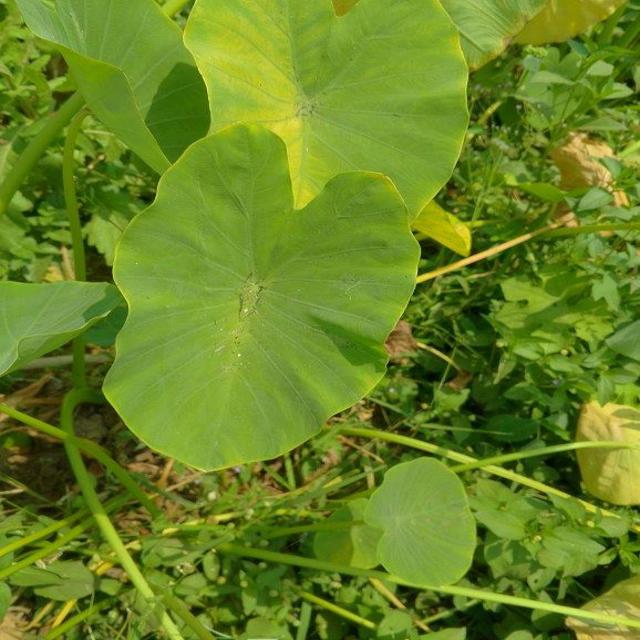
Label: Early_Blight